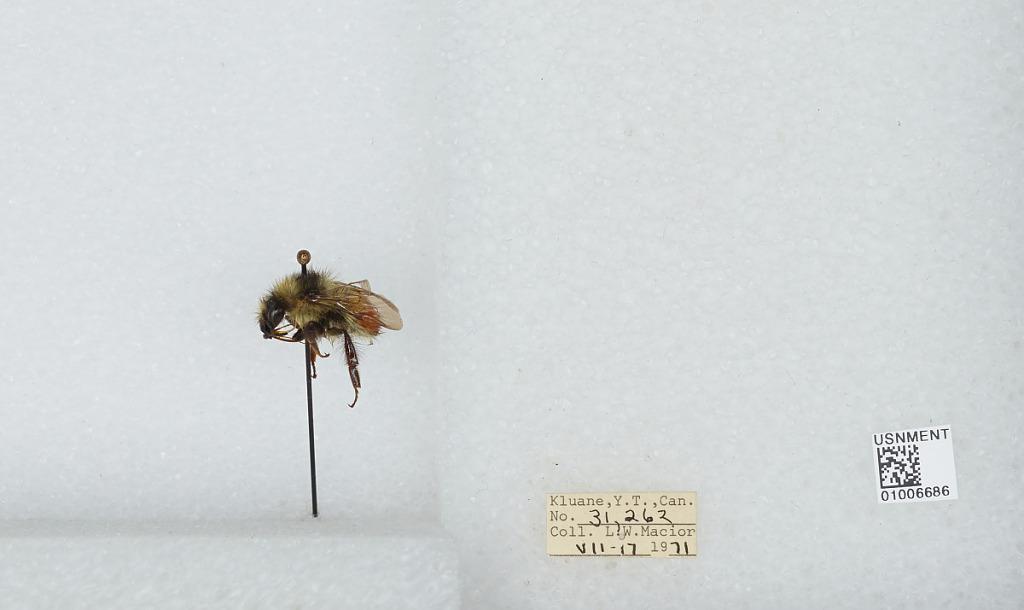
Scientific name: Bombus (Pyrobombus) flavifrons Cresson
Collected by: L. Macior
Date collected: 1971-7-17
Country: Canada
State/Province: Yukon Territory
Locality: Kluane
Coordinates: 60.75, -139.5